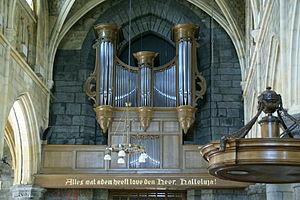
L’église Saint-Jean est une église gothique dans le centre historique de Maastricht. Cette église protestante est mitoyenne de la Basilique catholique Saint-Servais sur le Vrijthof générant une forme unique d’églises jumelles aux Pays-Bas.